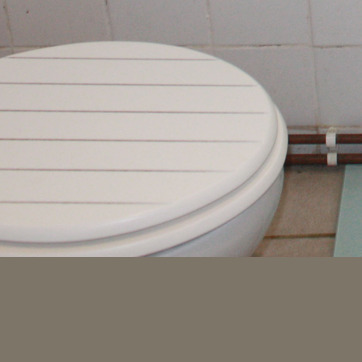
Material: plastic